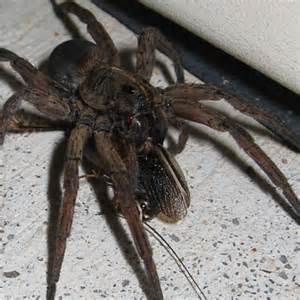
Label: spider